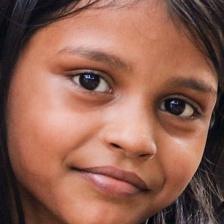
Label: faces